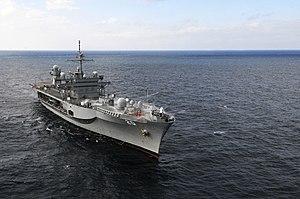
Navire amiral ou vaisseau amiral est le terme militaire désignant le navire de l'officier de marine au grade le plus élevé de la flotte, amiral étant le grade le plus élevé. La coutume veut que ce navire batte un pavillon distinctif le rendant aisément reconnaissable de sa flotte.